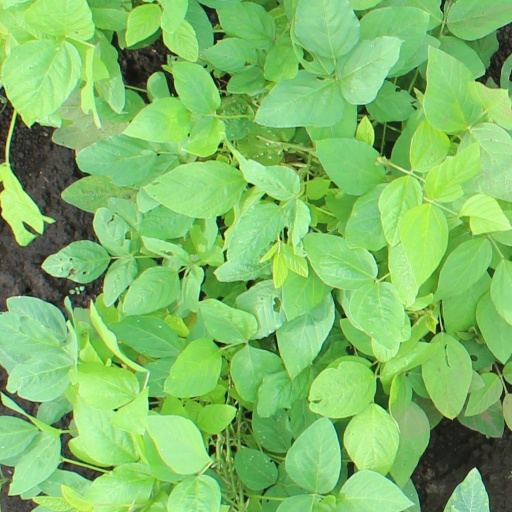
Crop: soybean